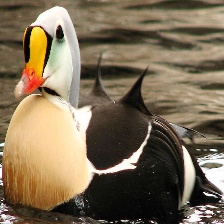
Species: KING EIDER
Scientific name: SOMATERIA SPECTABILIS
ImageNet parent category: drake